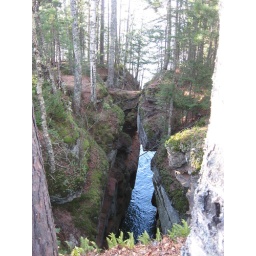
Natural bridge over the sea caves. I could hear the water rushing into the bluffs and caves.